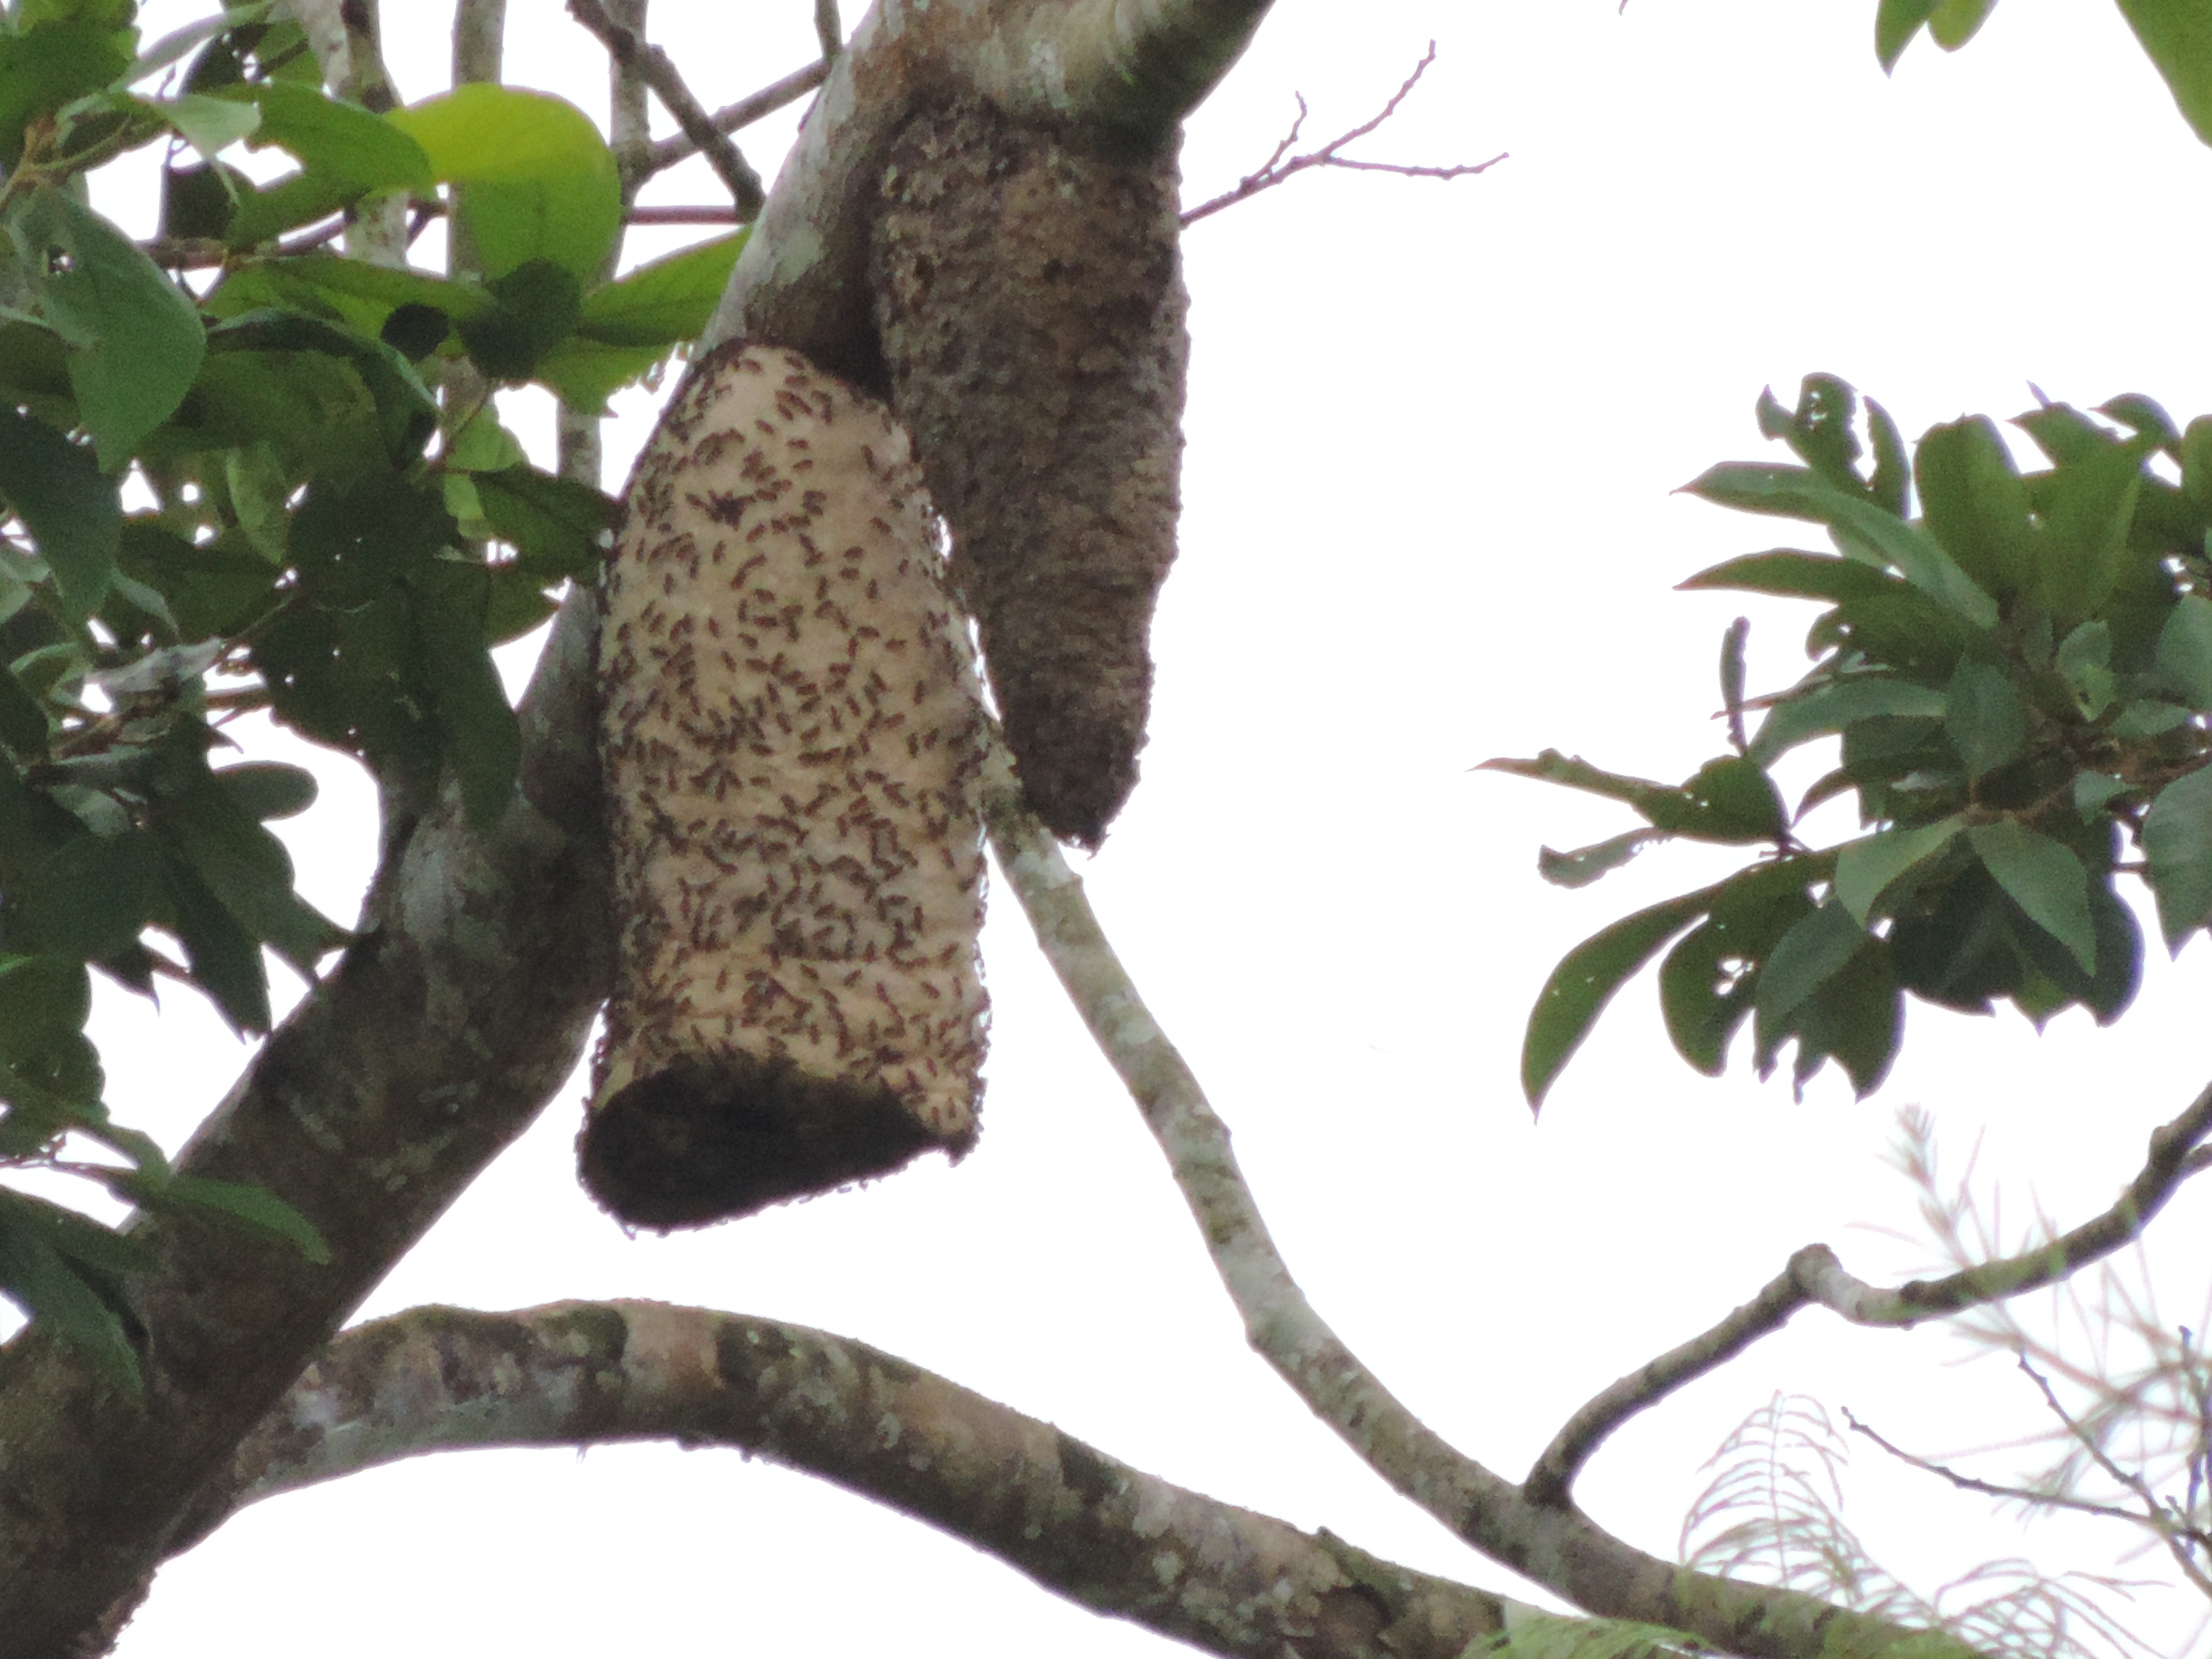
natural, plant, tree, adaptation, branch, wildlife